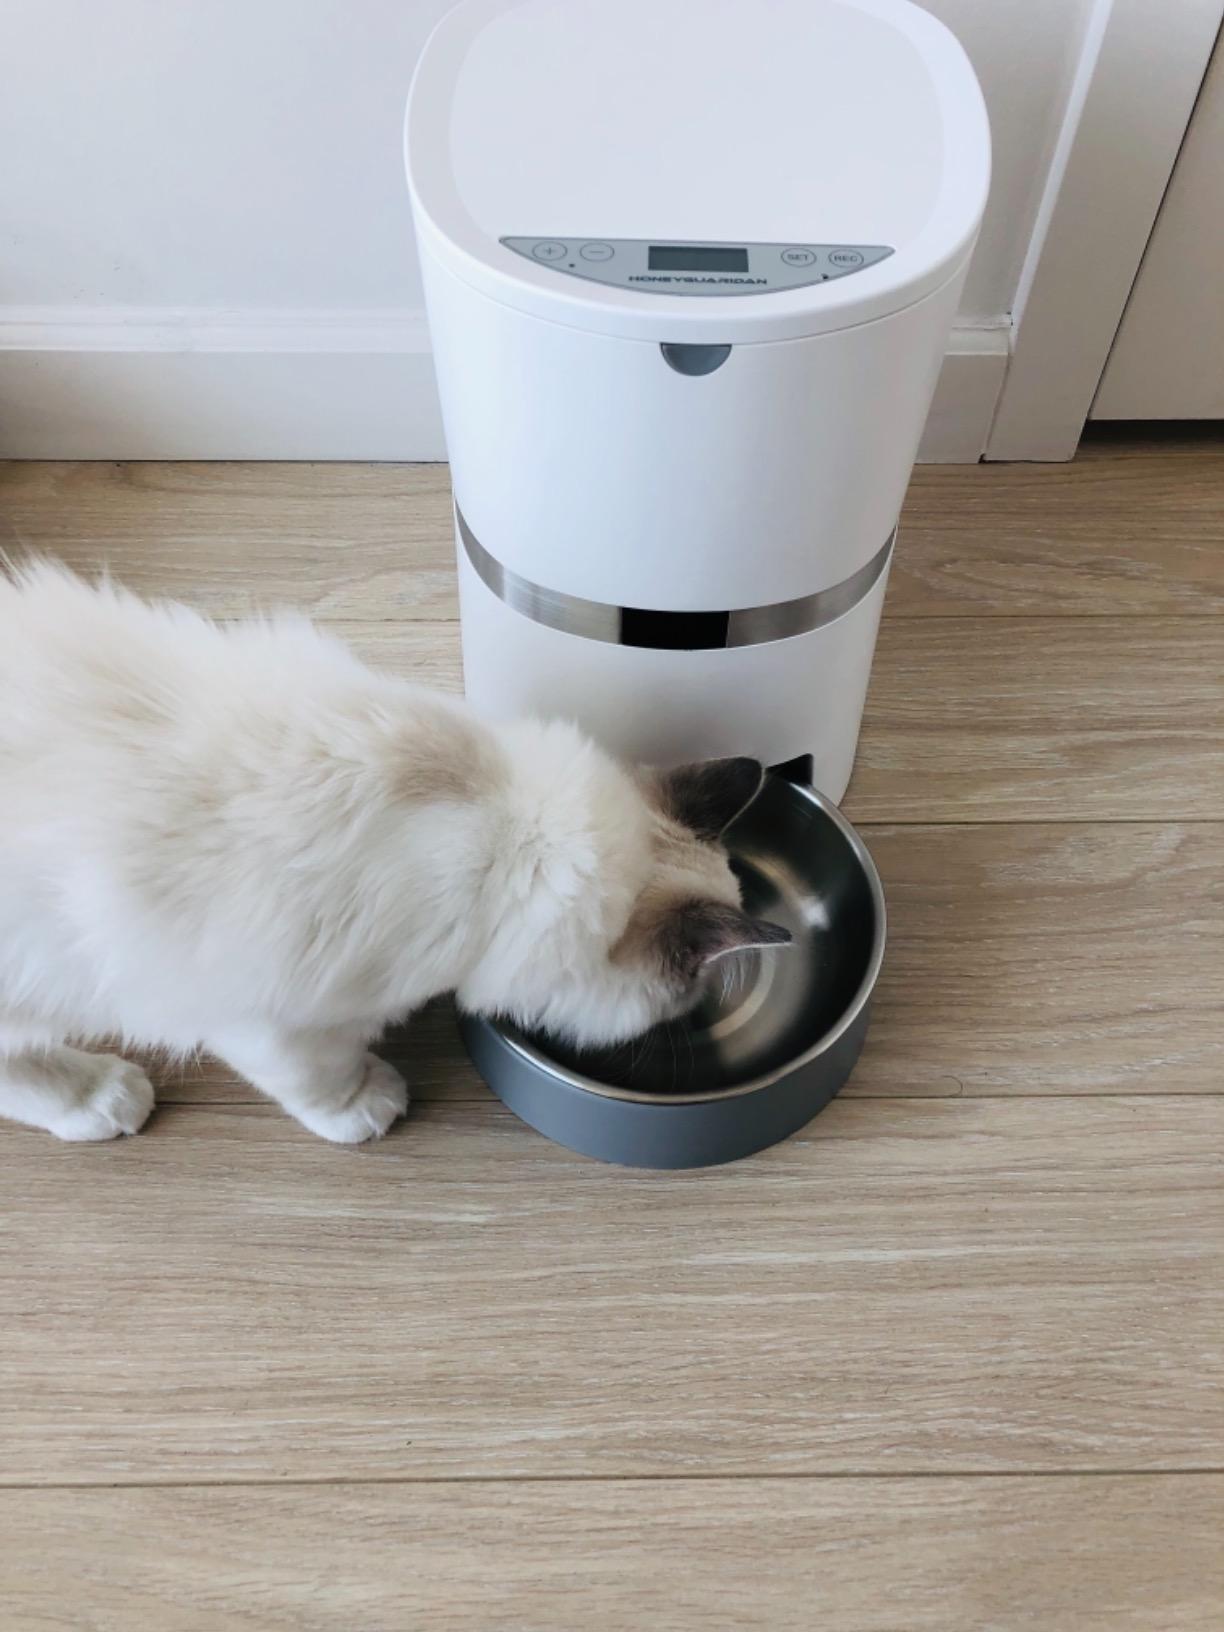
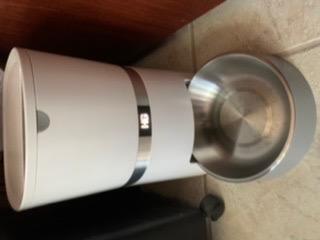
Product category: items_feeder
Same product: yes